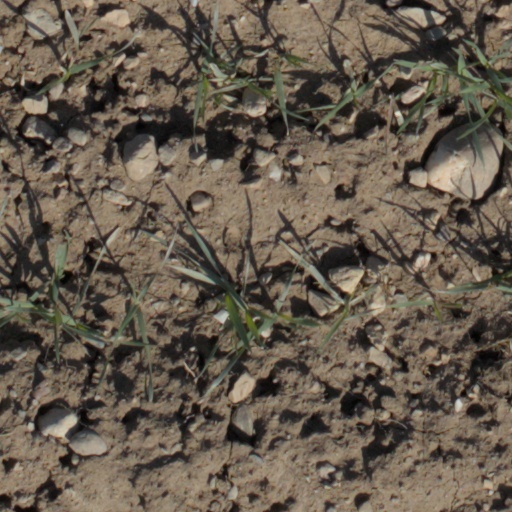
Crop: wheat